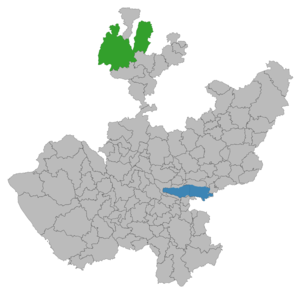
Mezquitic est un village et une municipalité de l'État de Jalisco au Mexique.